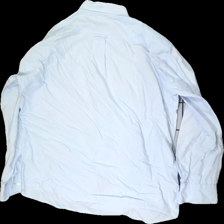
View: back
Type: Shirt
Category: Men
Brand: Gant
Colors: Blue
Material: 100% cotton
Cut: Regular
Size: L
Season: All
Stains: Major
Damage: askew
Price range: <50
Recommended usage: Export